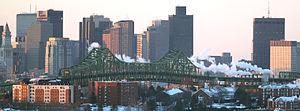
Chelsea est une ville du comté de Suffolk dans l'État du Massachusetts, dans le nord-est des États-Unis. Elle fut fondée en 1624 et se sépara de Boston en 1739. Son nom fait référence au quartier de Chelsea à Londres. En 1775, la bataille de Chelsea Creek opposa les forces britanniques aux insurgés américains, pendant la guerre d'indépendance américaine. La ville fut frappée par deux incendies majeurs en 1908 et en 1973. En 2010, elle comptait 35 177 habitants.